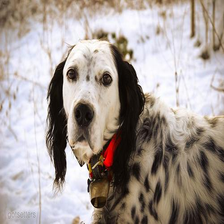
Species: dog
Breed: english setter